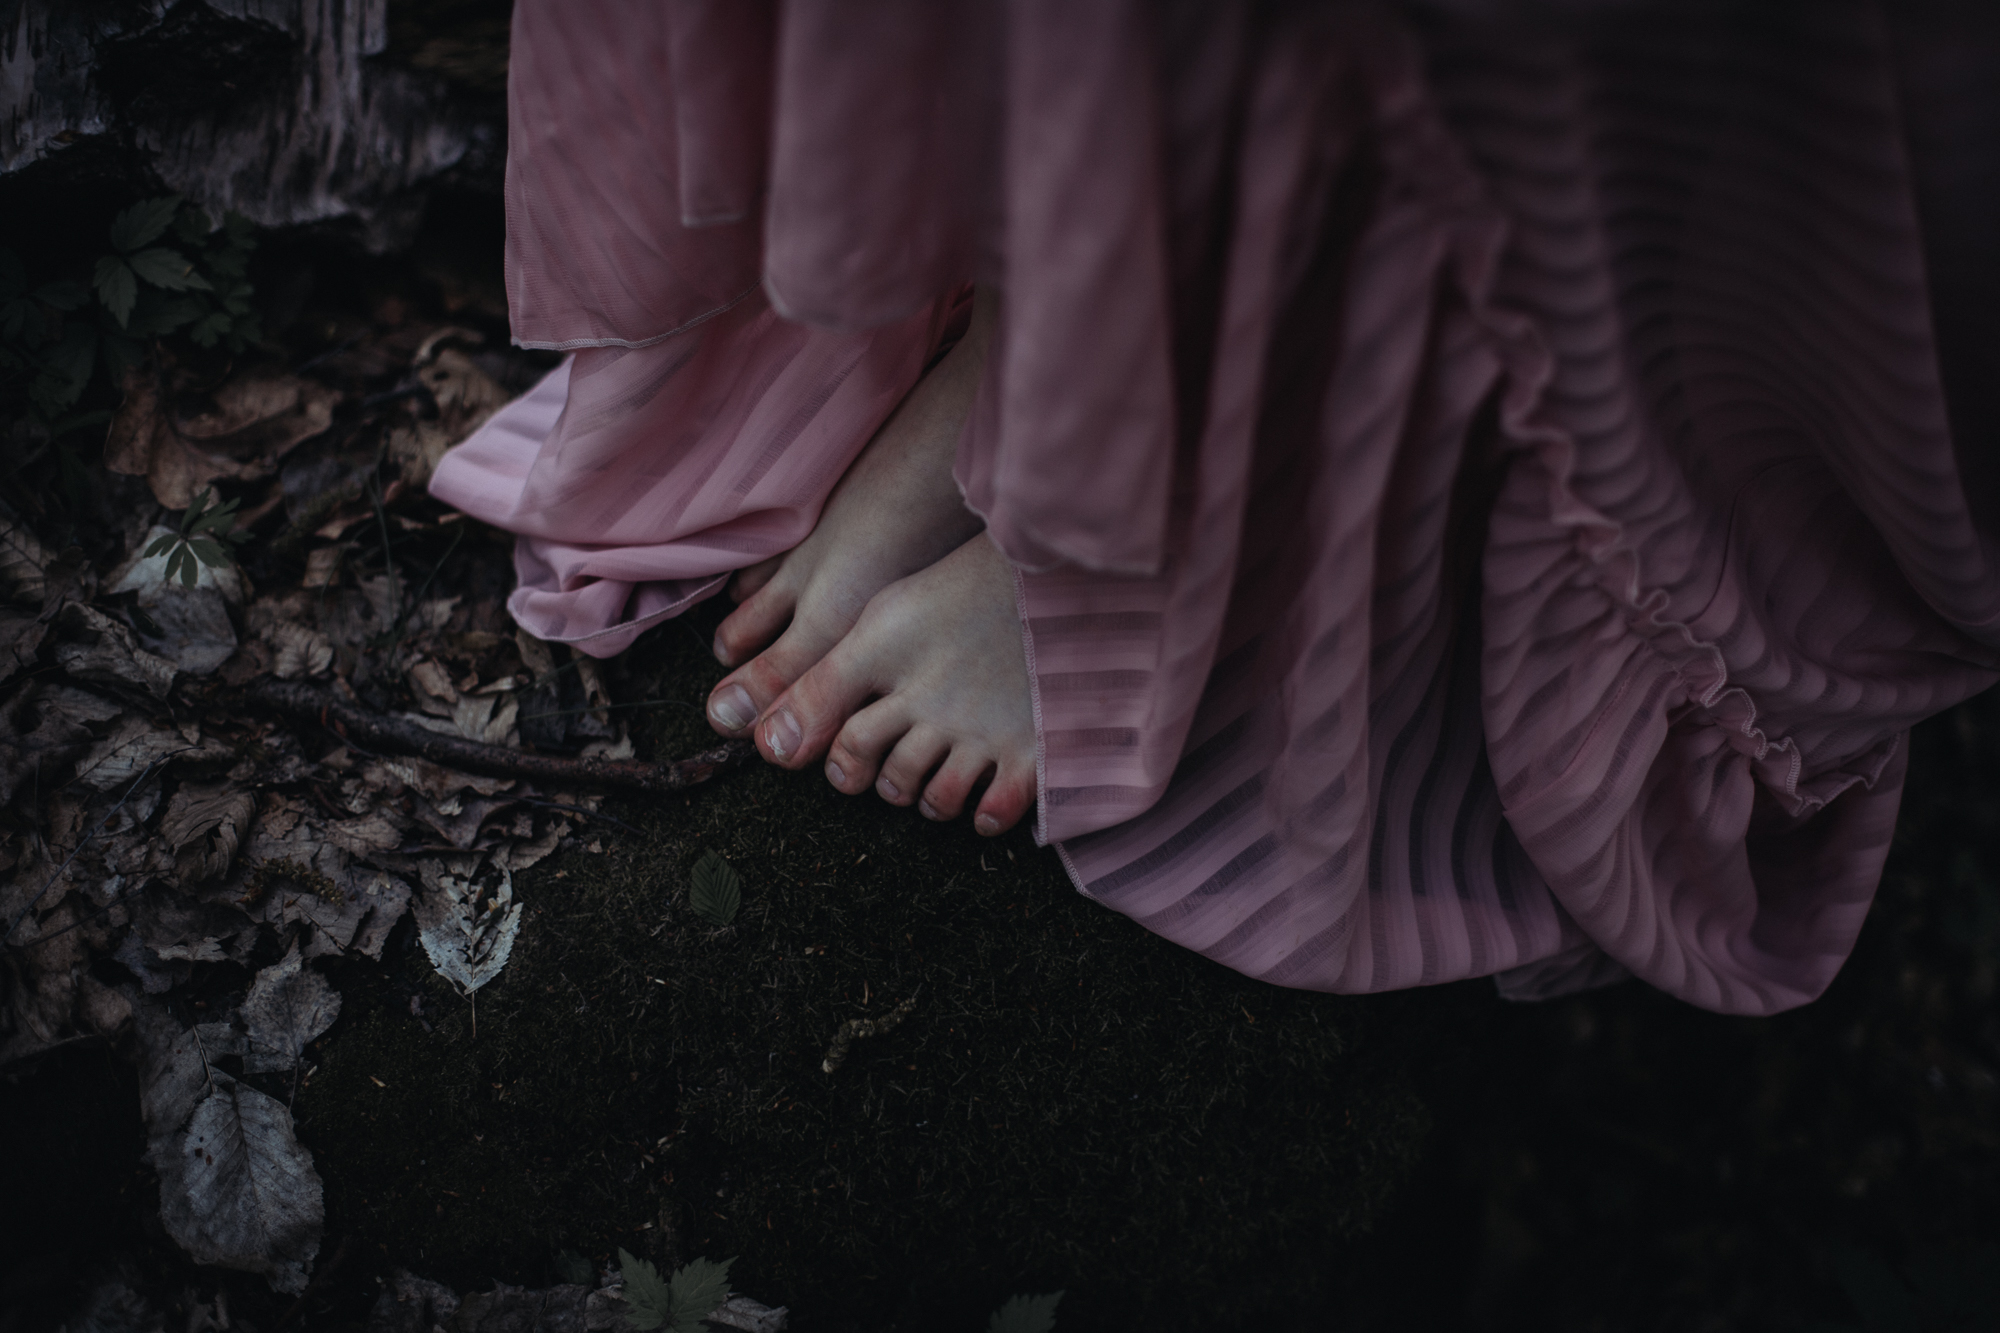
natural, leg, human body, wood, organism, automotive tire, gesture, People in nature, grass, glove, nail, Tints and shades, foot, feather, human leg, barefoot, wing, knee, wrist, monochrome photography, road surface, toe, magenta, monochrome, soil, fashion accessory, darkness, sitting, flooring, forest, shadow, fur, rock, still life photography, wool, linens, ankle, flesh, night, child, leather